List of tallest buildings in Huế

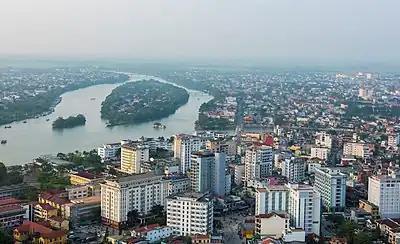
Huế City

Below is a list of the tallest buildings in Huế that have been completed with height over 50m or over 15 floors.